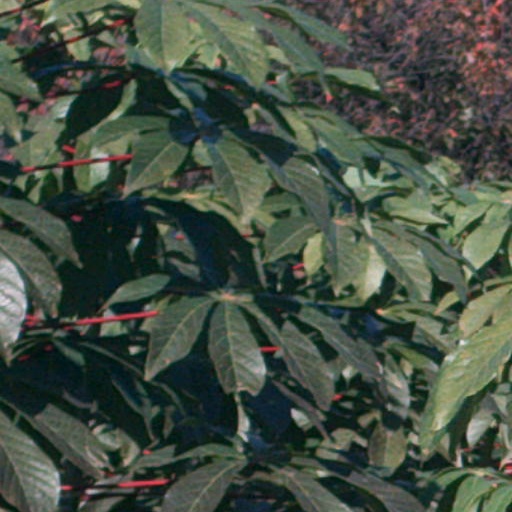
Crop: cassava